Stuttgart North station

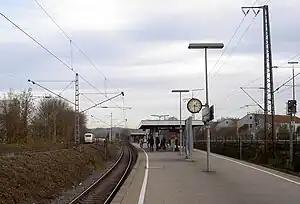

Stuttgart North station is a railway station in Stuttgart, Germany, serving the North area of the city. It consists of a passenger railway station on the Stuttgart S-Bahn and a goods yard.